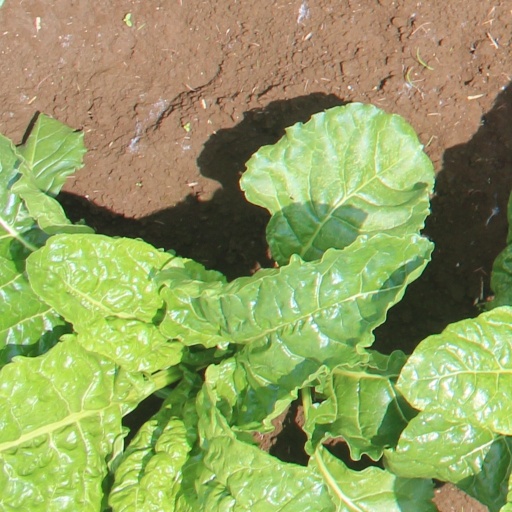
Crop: sugar beet